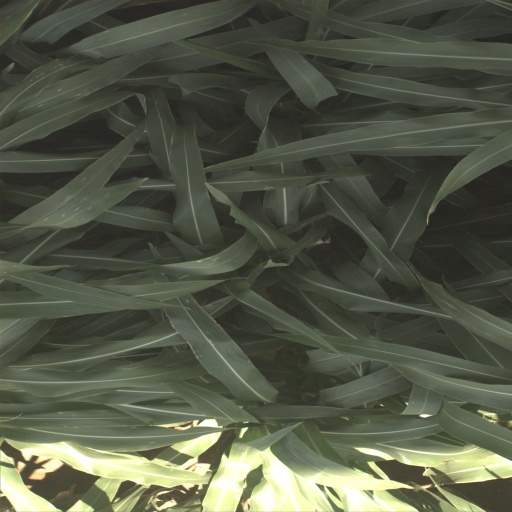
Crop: sorghum